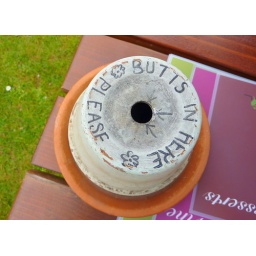
Cool flower pot ash tray at the cock in Lavenham